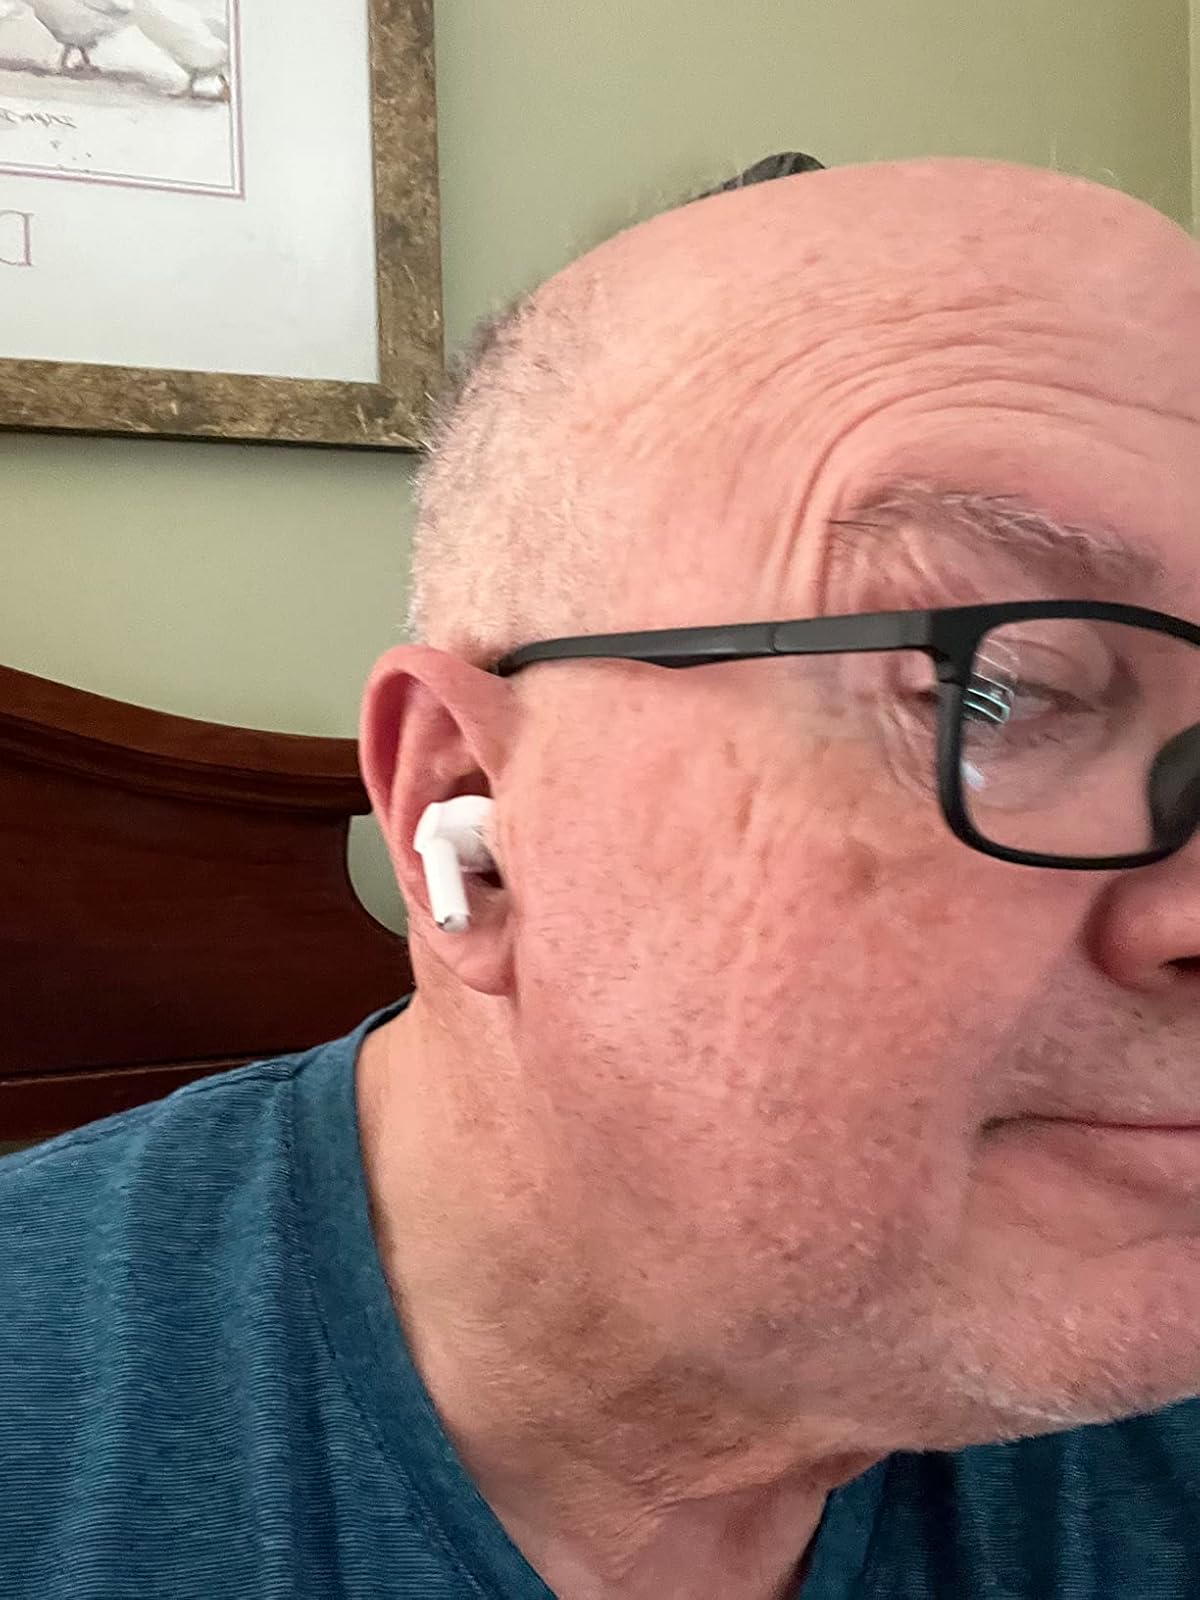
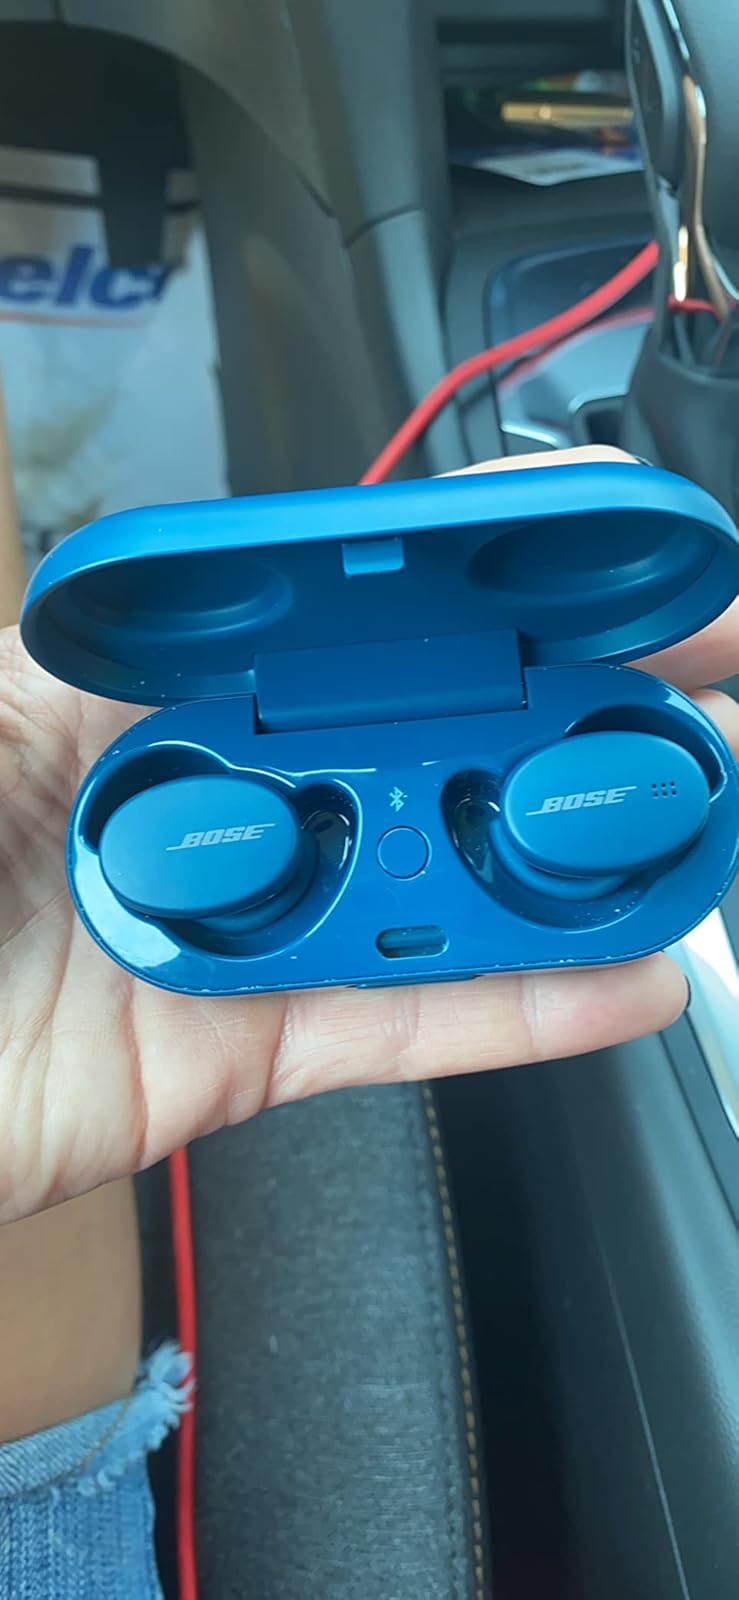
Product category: earbuds
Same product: no